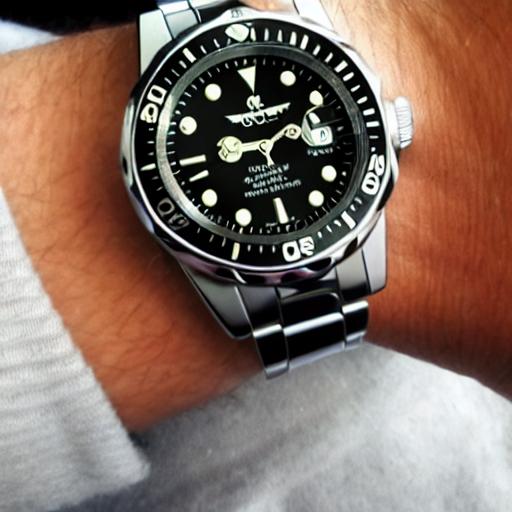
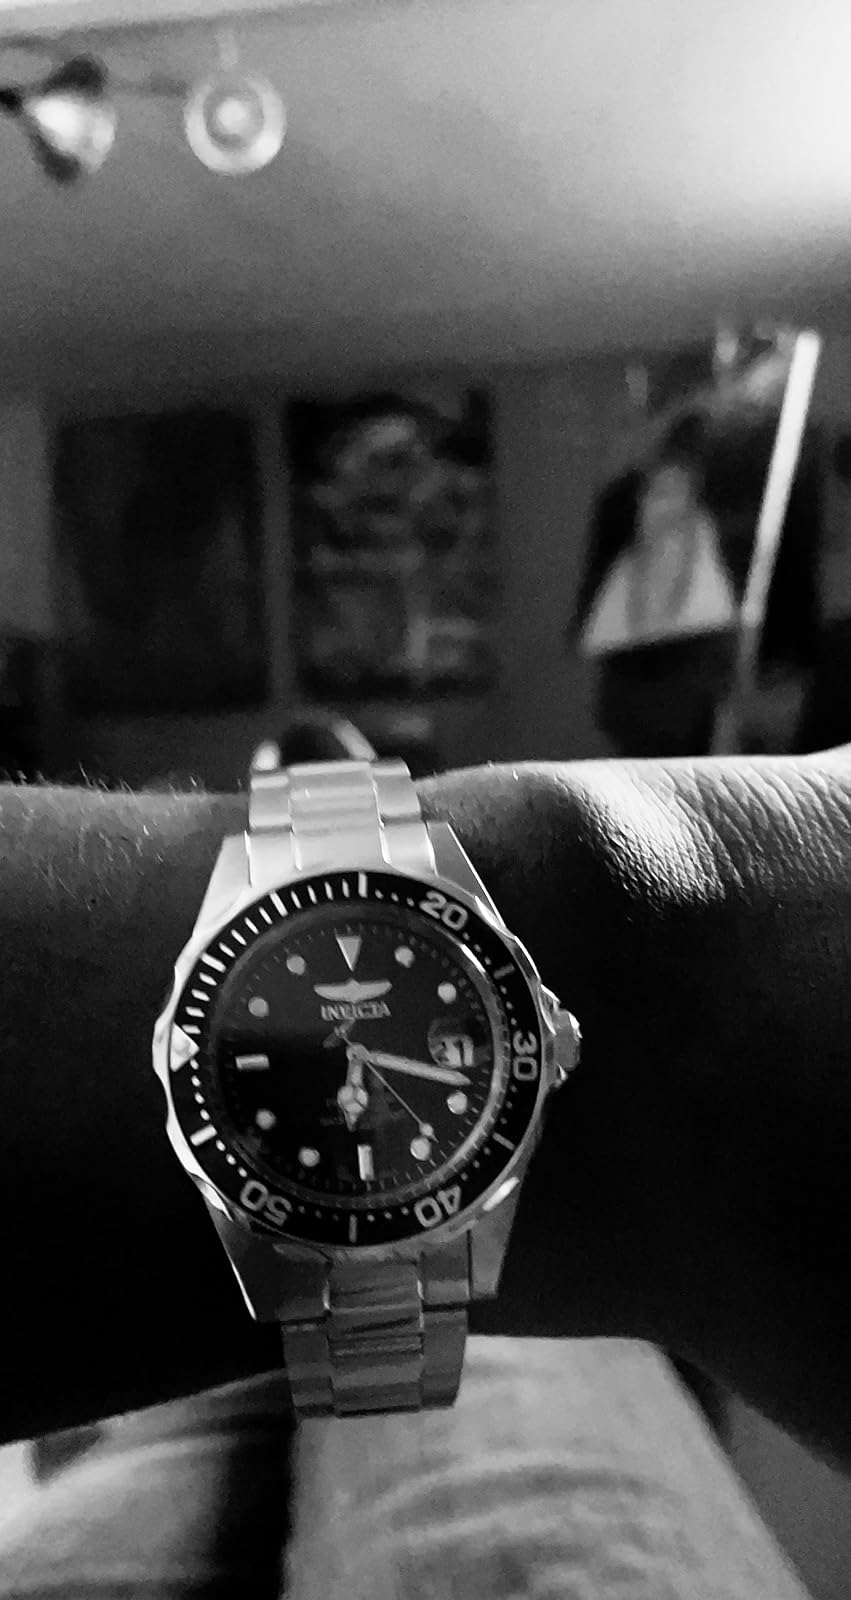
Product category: accessories_watch
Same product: no